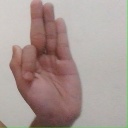
अक्षर: फ